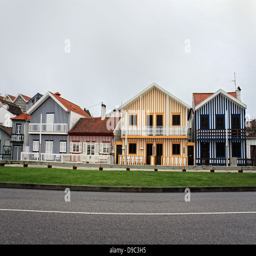
colorful striped houses in blue and yellow and red under cloudy sky